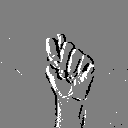
ASL letter: t